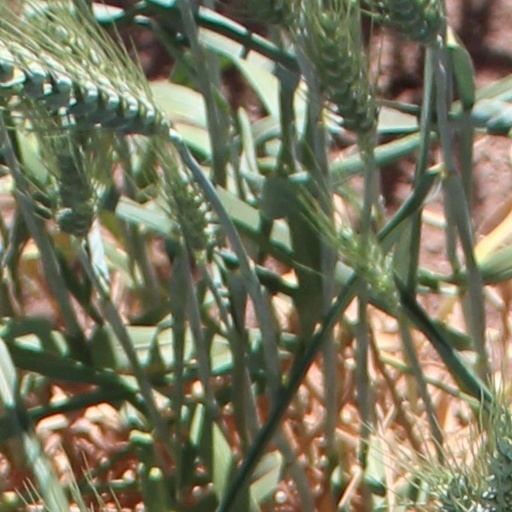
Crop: wheat